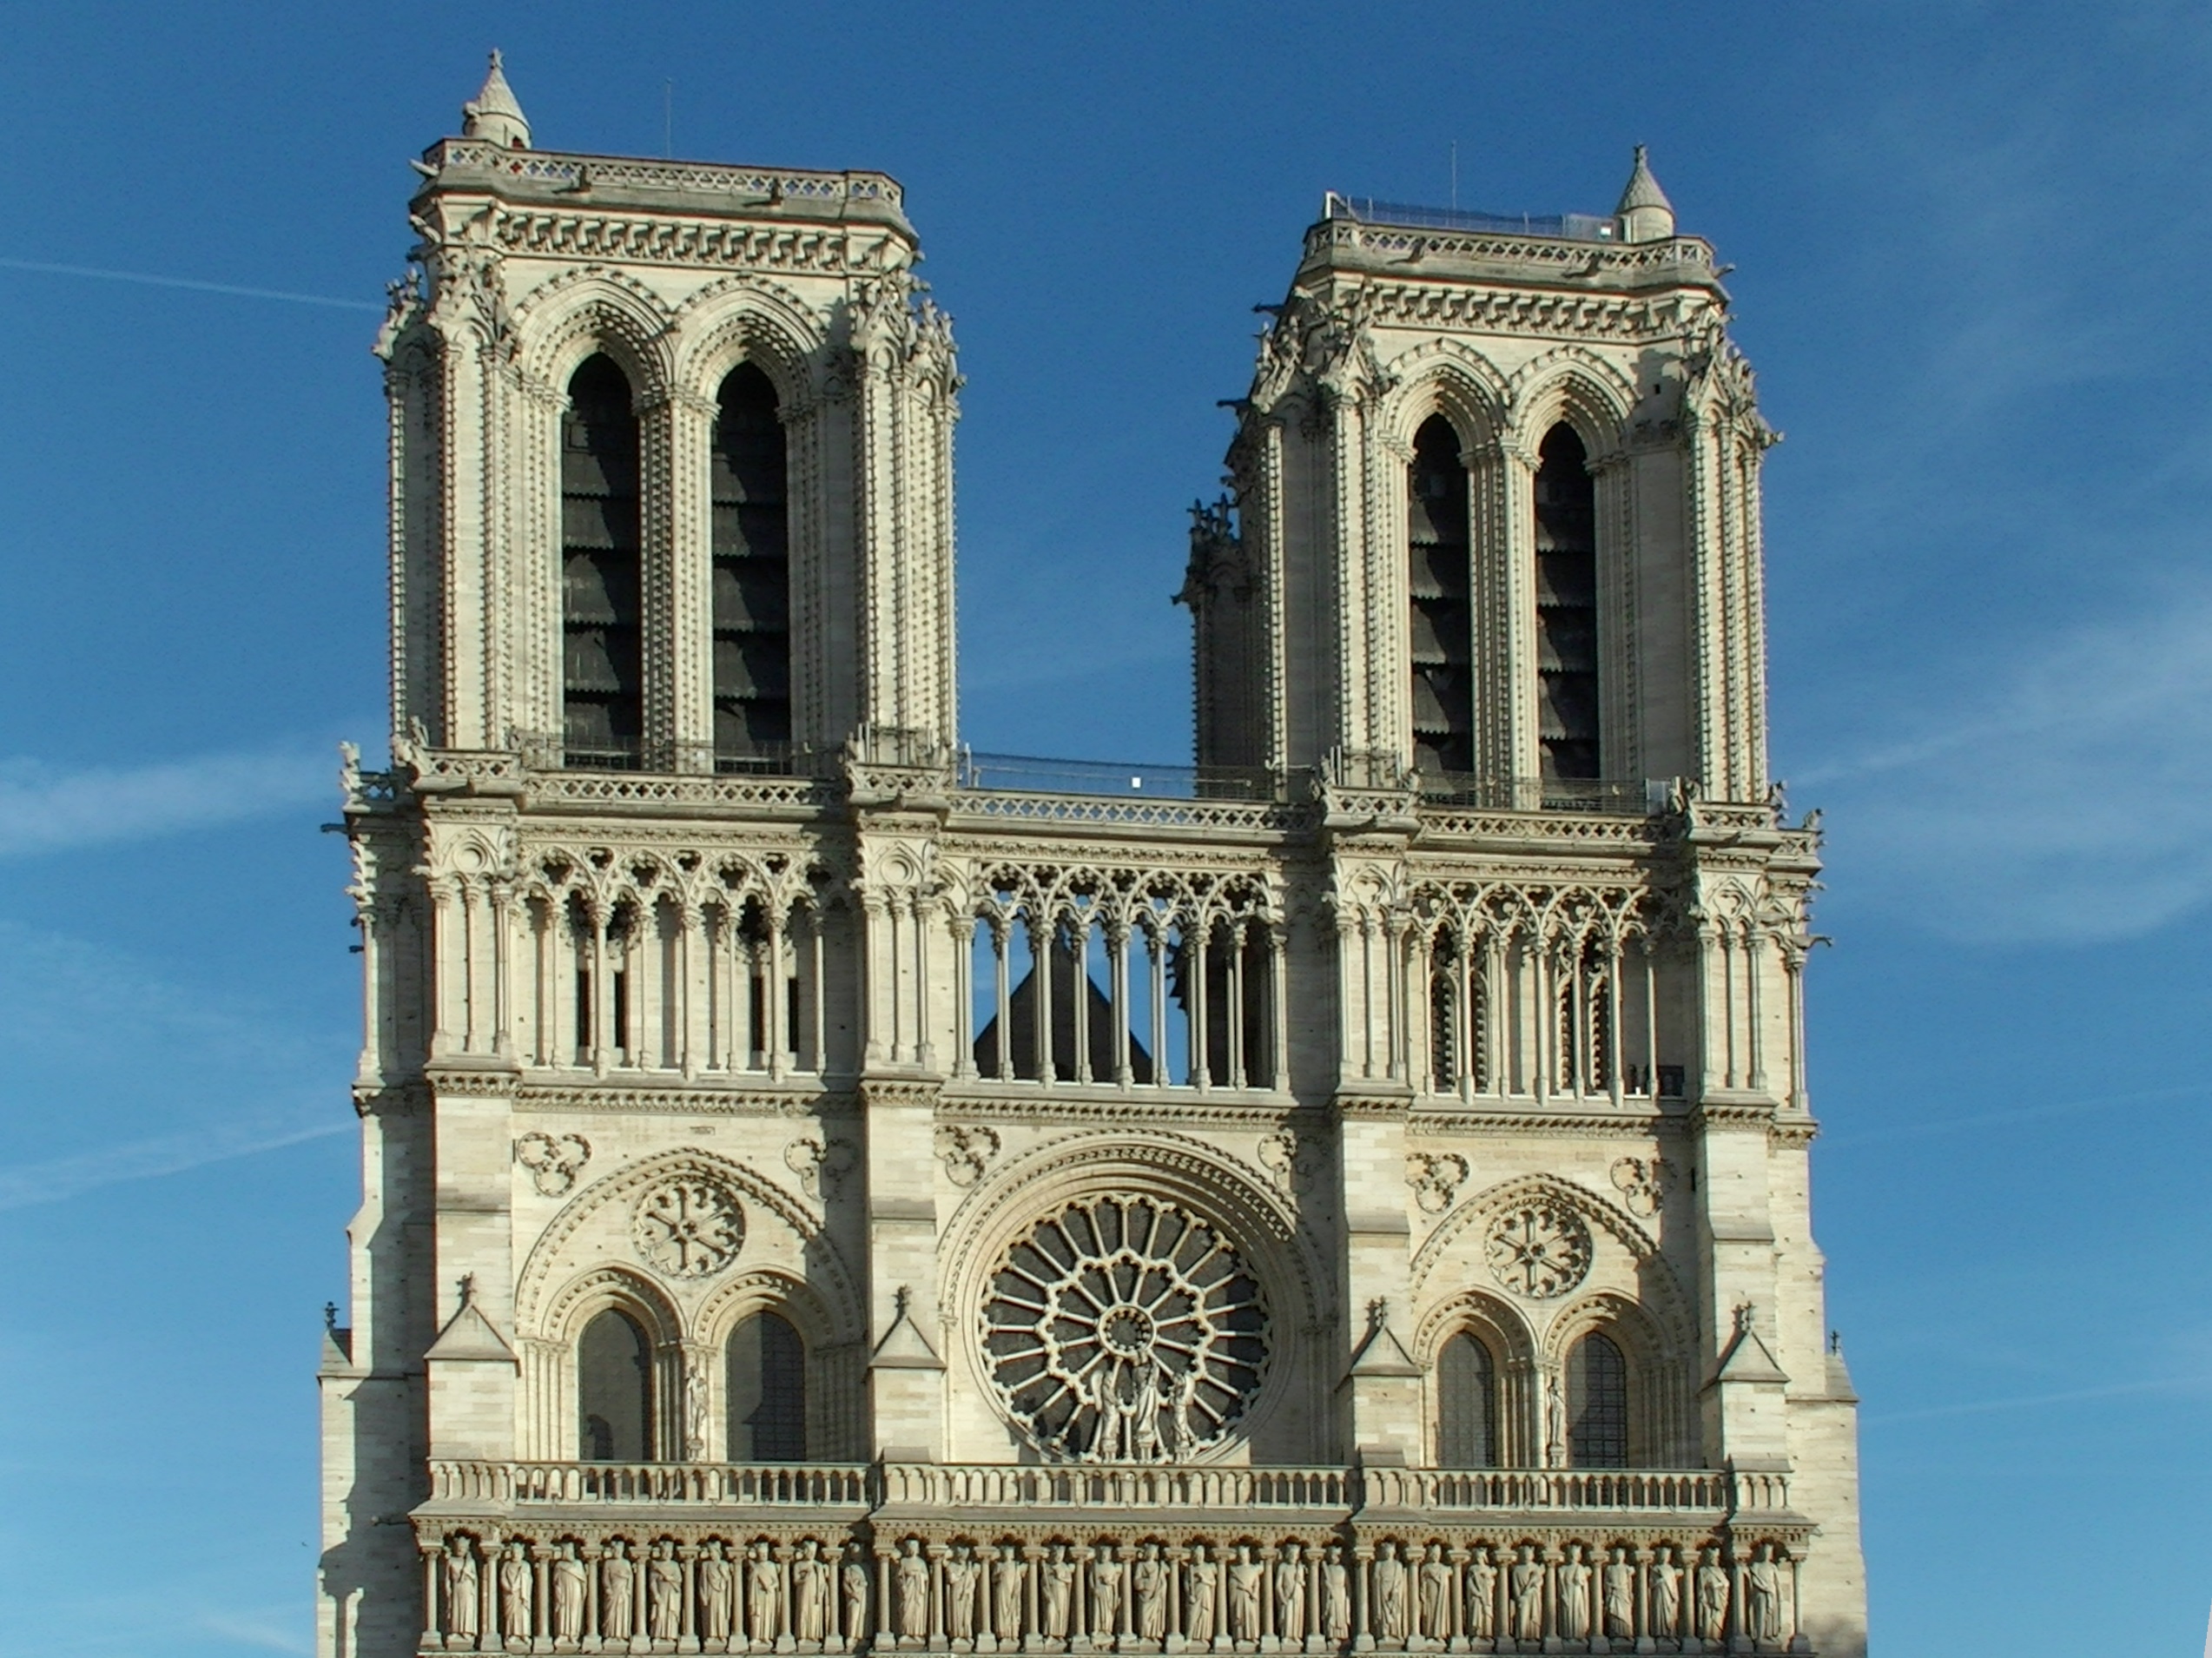
architecture, building, paris, france, tower, landmark, facade, church, cathedral, tourism, place of worship, bell tower, medieval architecture, spire, basilica, superstructure, monuments, gothic architecture, the cathedral, classical architecture, ancient roman architecture, byzantine architecture